The Sunset Derby

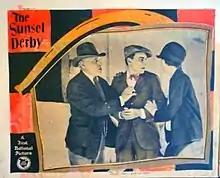
Lobby card

The Sunset Derby is a 1927 American silent drama film directed by Albert S. Rogell and starring Mary Astor, William Collier Jr., and Ralph Lewis.